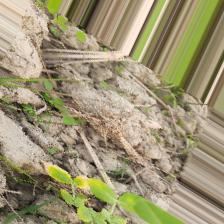
Label: Ascochyta blight